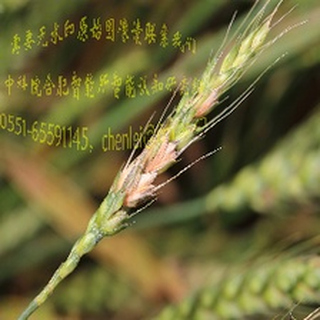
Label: wheat_fusarium_head_blight